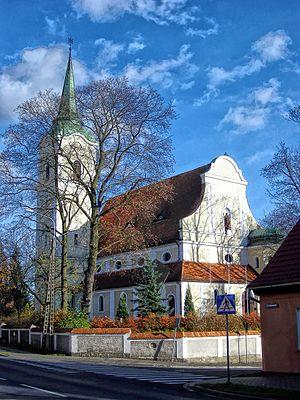
Jastrowie est une ville de Pologne, située dans la voïvodie de Grande-Pologne. Elle est le chef-lieu de la gmina de Jastrowie, dans le powiat de Złotów.